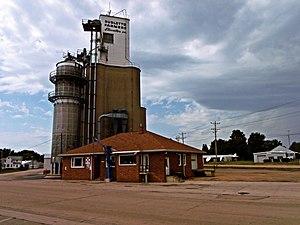
Sublette est un village du comté de Lee dans l'Illinois, aux États-Unis. Situé au nord du comté, il est incorporé le 18 février 1857 ou le 20 mars 1893.